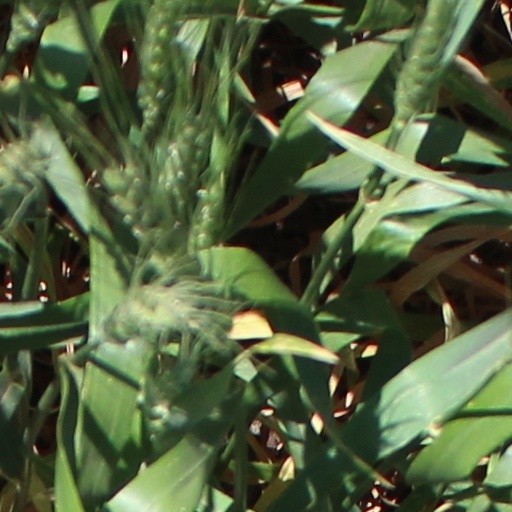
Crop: wheat